Daniel Burgess (minister)

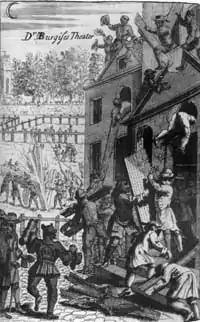
Burgess's Presbyterian meeting-house in Lincoln's Inn Fields, London, is wrecked by the mob in the Sacheverell riots of 1710.

In 1674, his father's state of health took him to Marlborough; he preached there and in the neighbourhood, and was sent to Marlborough gaol.